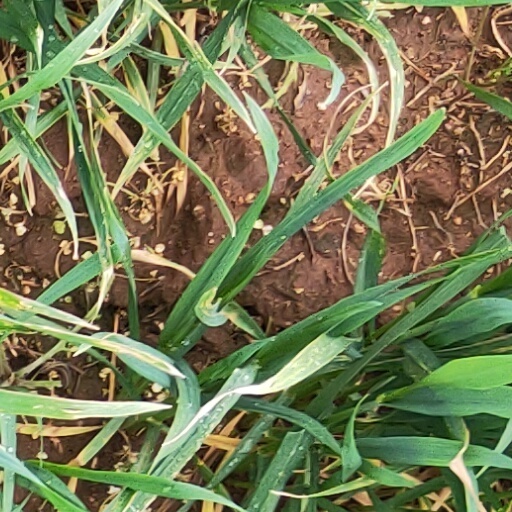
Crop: wheat